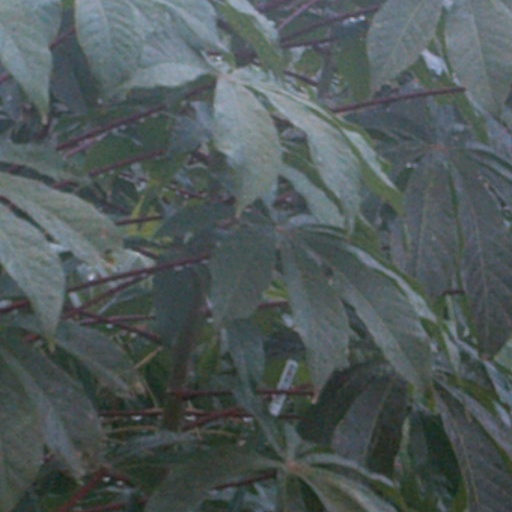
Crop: cassava